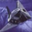
Label: airplane